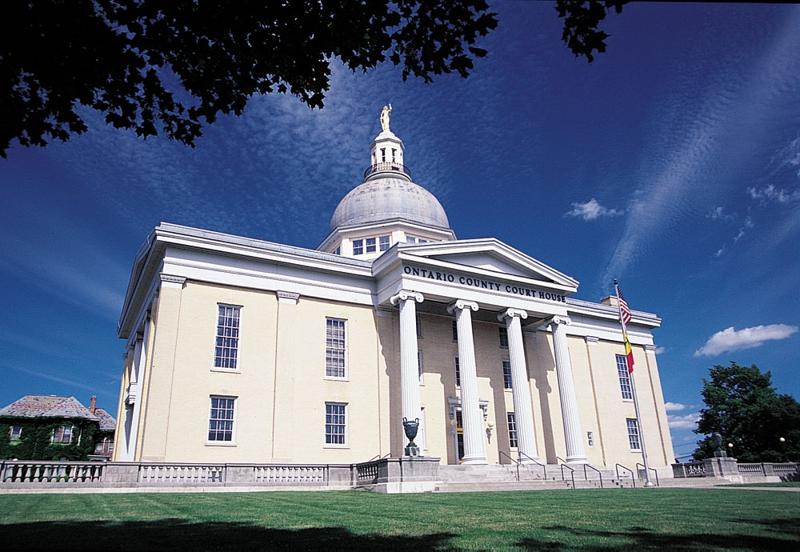
question: どんな天気ですか？
answer: 晴れ

question: 正面の建物は何ですか？
answer: 裁判所

question: どこの国ですか？
answer: アメリカ合衆国

question: 建物の周りに誰かいますか？
answer: 誰もいません

question: 建物の前のポールに付いているものは何ですか？
answer: 国旗

question: 建物の円柱はいくつありますか？
answer: 4つ

question: ドーム最上部には何がありますか？
answer: 石像

question: 白い建物の奥にある小さな建物は壁一面何で覆われていますか？
answer: 蔦